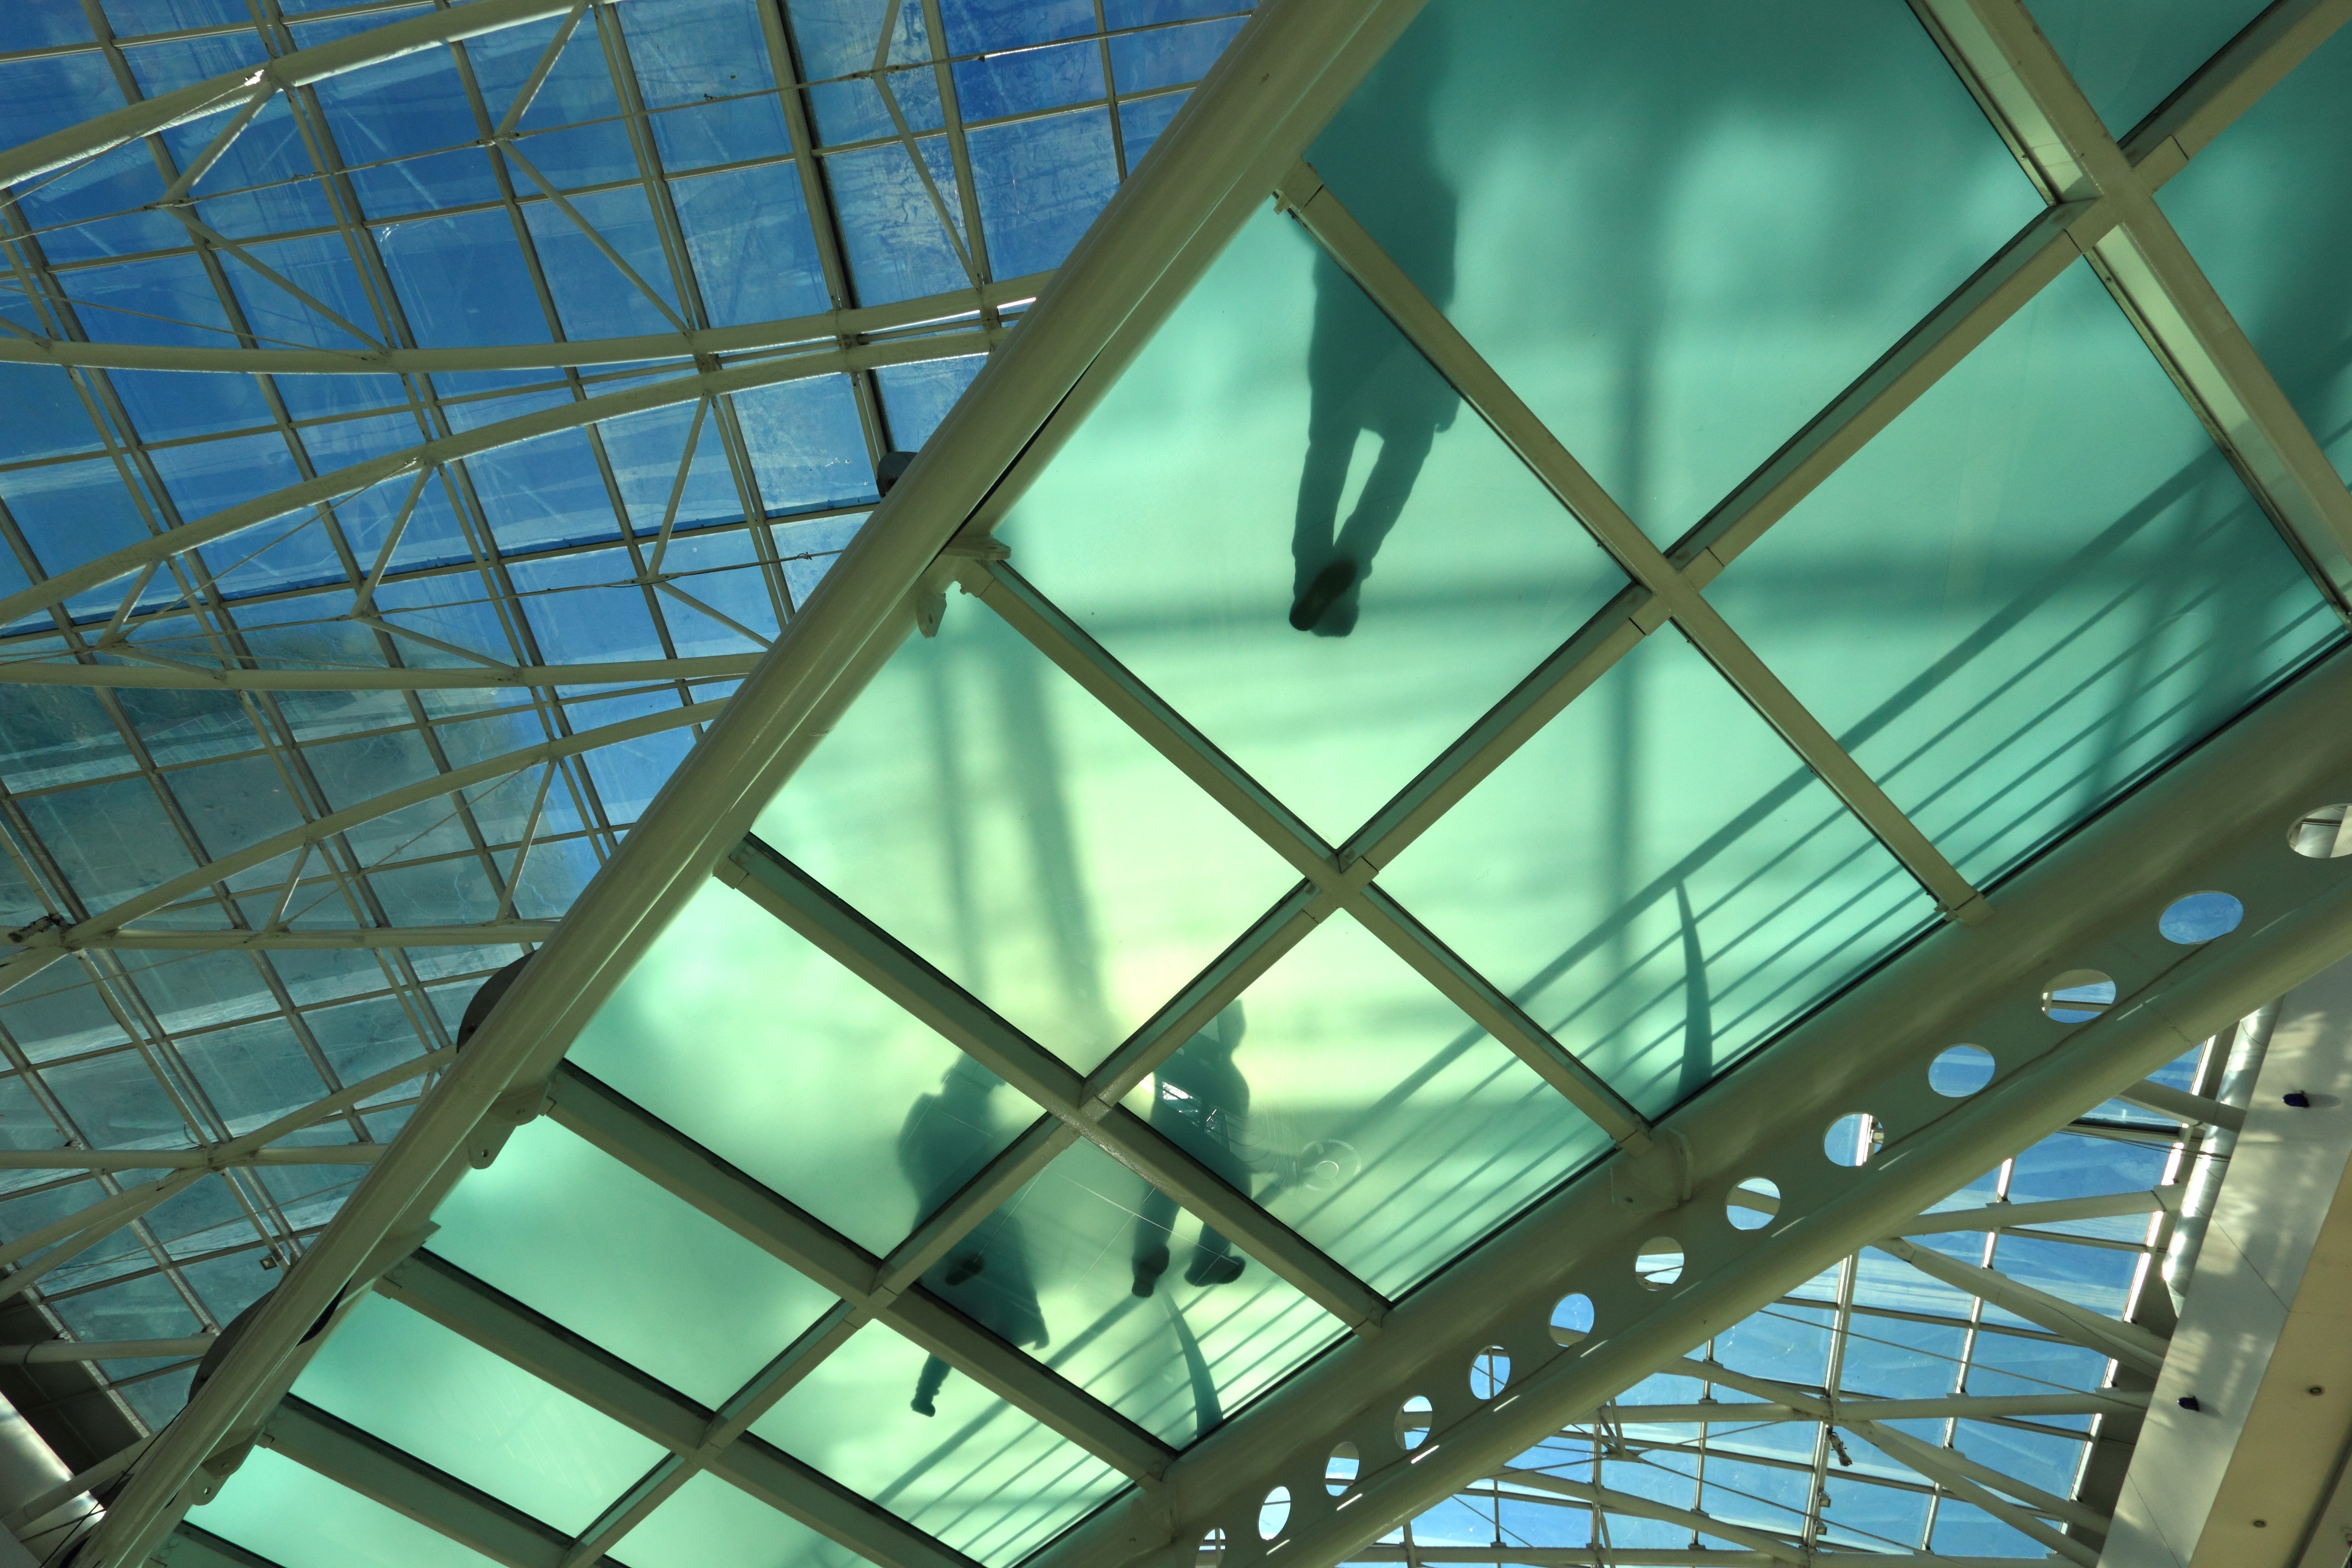
walking, light, architecture, bridge, window, glass, roof, skyscraper, ceiling, line, green, reflection, facade, blue, shopping, overhead, customer, design, shoppers, symmetry, portugal, mall, tourist attraction, lisbon, daylighting, vasco da gama, expo area